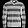
Label: Pullover